Robbie Gray

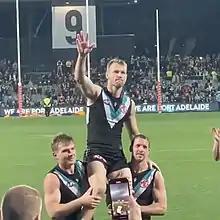
Robbie Gray being chaired off Adelaide Oval by Ollie Wines and Travis Boak in his final game.

Persistent knee niggles kept Gray to only 16 games in the 2022 season. He announced his retirement on 16 August 2022, and would fittingly play his retirement game in Showdown LII.